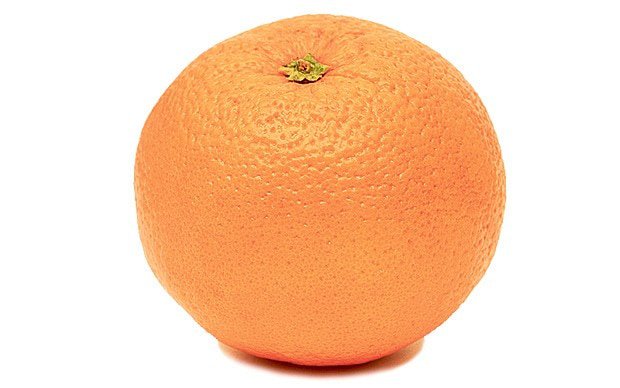
Label: Orange